Lê–Mạc War

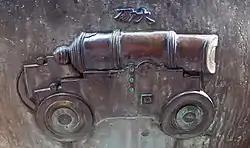
Carved wood in Hue, shows the cannons were used by the Lê and Mạc forces

September 1559, Trịnh Kiểm ordered a new northward offensive, and dispatched 60,000 soldiers and elephants, armed with Portuguese-style matchlocks. By January 1560, the Lê-Trịnh army had occupied all cities and territories beyond south of the Red River, leaving Mạc capital Đông Kinh under siege. Mạc emperor Quang Bảo evacuated his government to Quảng Ninh province, near China, while reinforcing 50,000 men to defend Hanoi and Hải Dương. After fighting for a year, the Lê-Trịnh army was still unable to capture Hanoi and Hải Dương. In March 1561, Mạc Kính Điển launched a surprise naval attack in Thanh Hóa and Nghệ An, forcing the Lê-Trịnh army to retreat back to Thanh Hóa to avoid Mạc's encirclement. Finally, the two sides grew very tired and withdrew their forces back to their original territories.